Contact mechanics

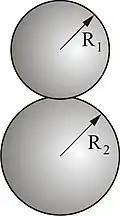
Contact between two spheres

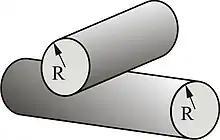
Contact between two crossed cylinders of equal radius

For contact between two spheres of radii formula_21 and formula_22, the area of contact is a circle of radius formula_23. The equations are the same as for a sphere in contact with a half plane except that the effective radius formula_1 is defined as